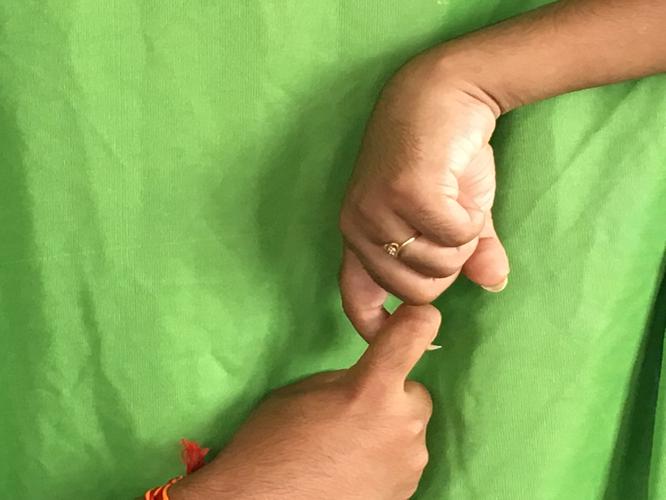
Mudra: Pasha
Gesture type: double_hand